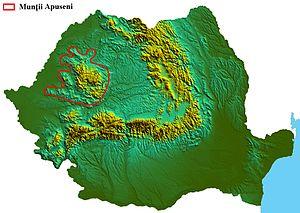
Les monts Apuseni sont une chaîne de montagne située dans la région de Transylvanie, en Roumanie. Elle fait partie des Carpates occidentales roumaines.